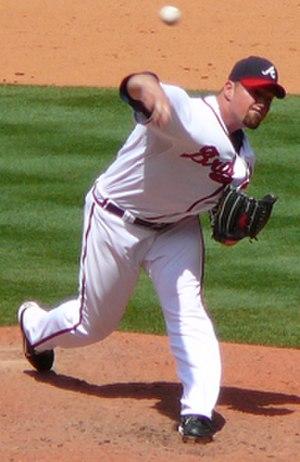
Tyler Kali Yates, né le 7 août 1977 à Lihue, est un joueur américain de baseball évoluant dans la Ligue majeure de baseball avec les Pittsburgh Pirates. Après la saison 2010, son bilan en carrière est de 12 victoires et 17 défaites.